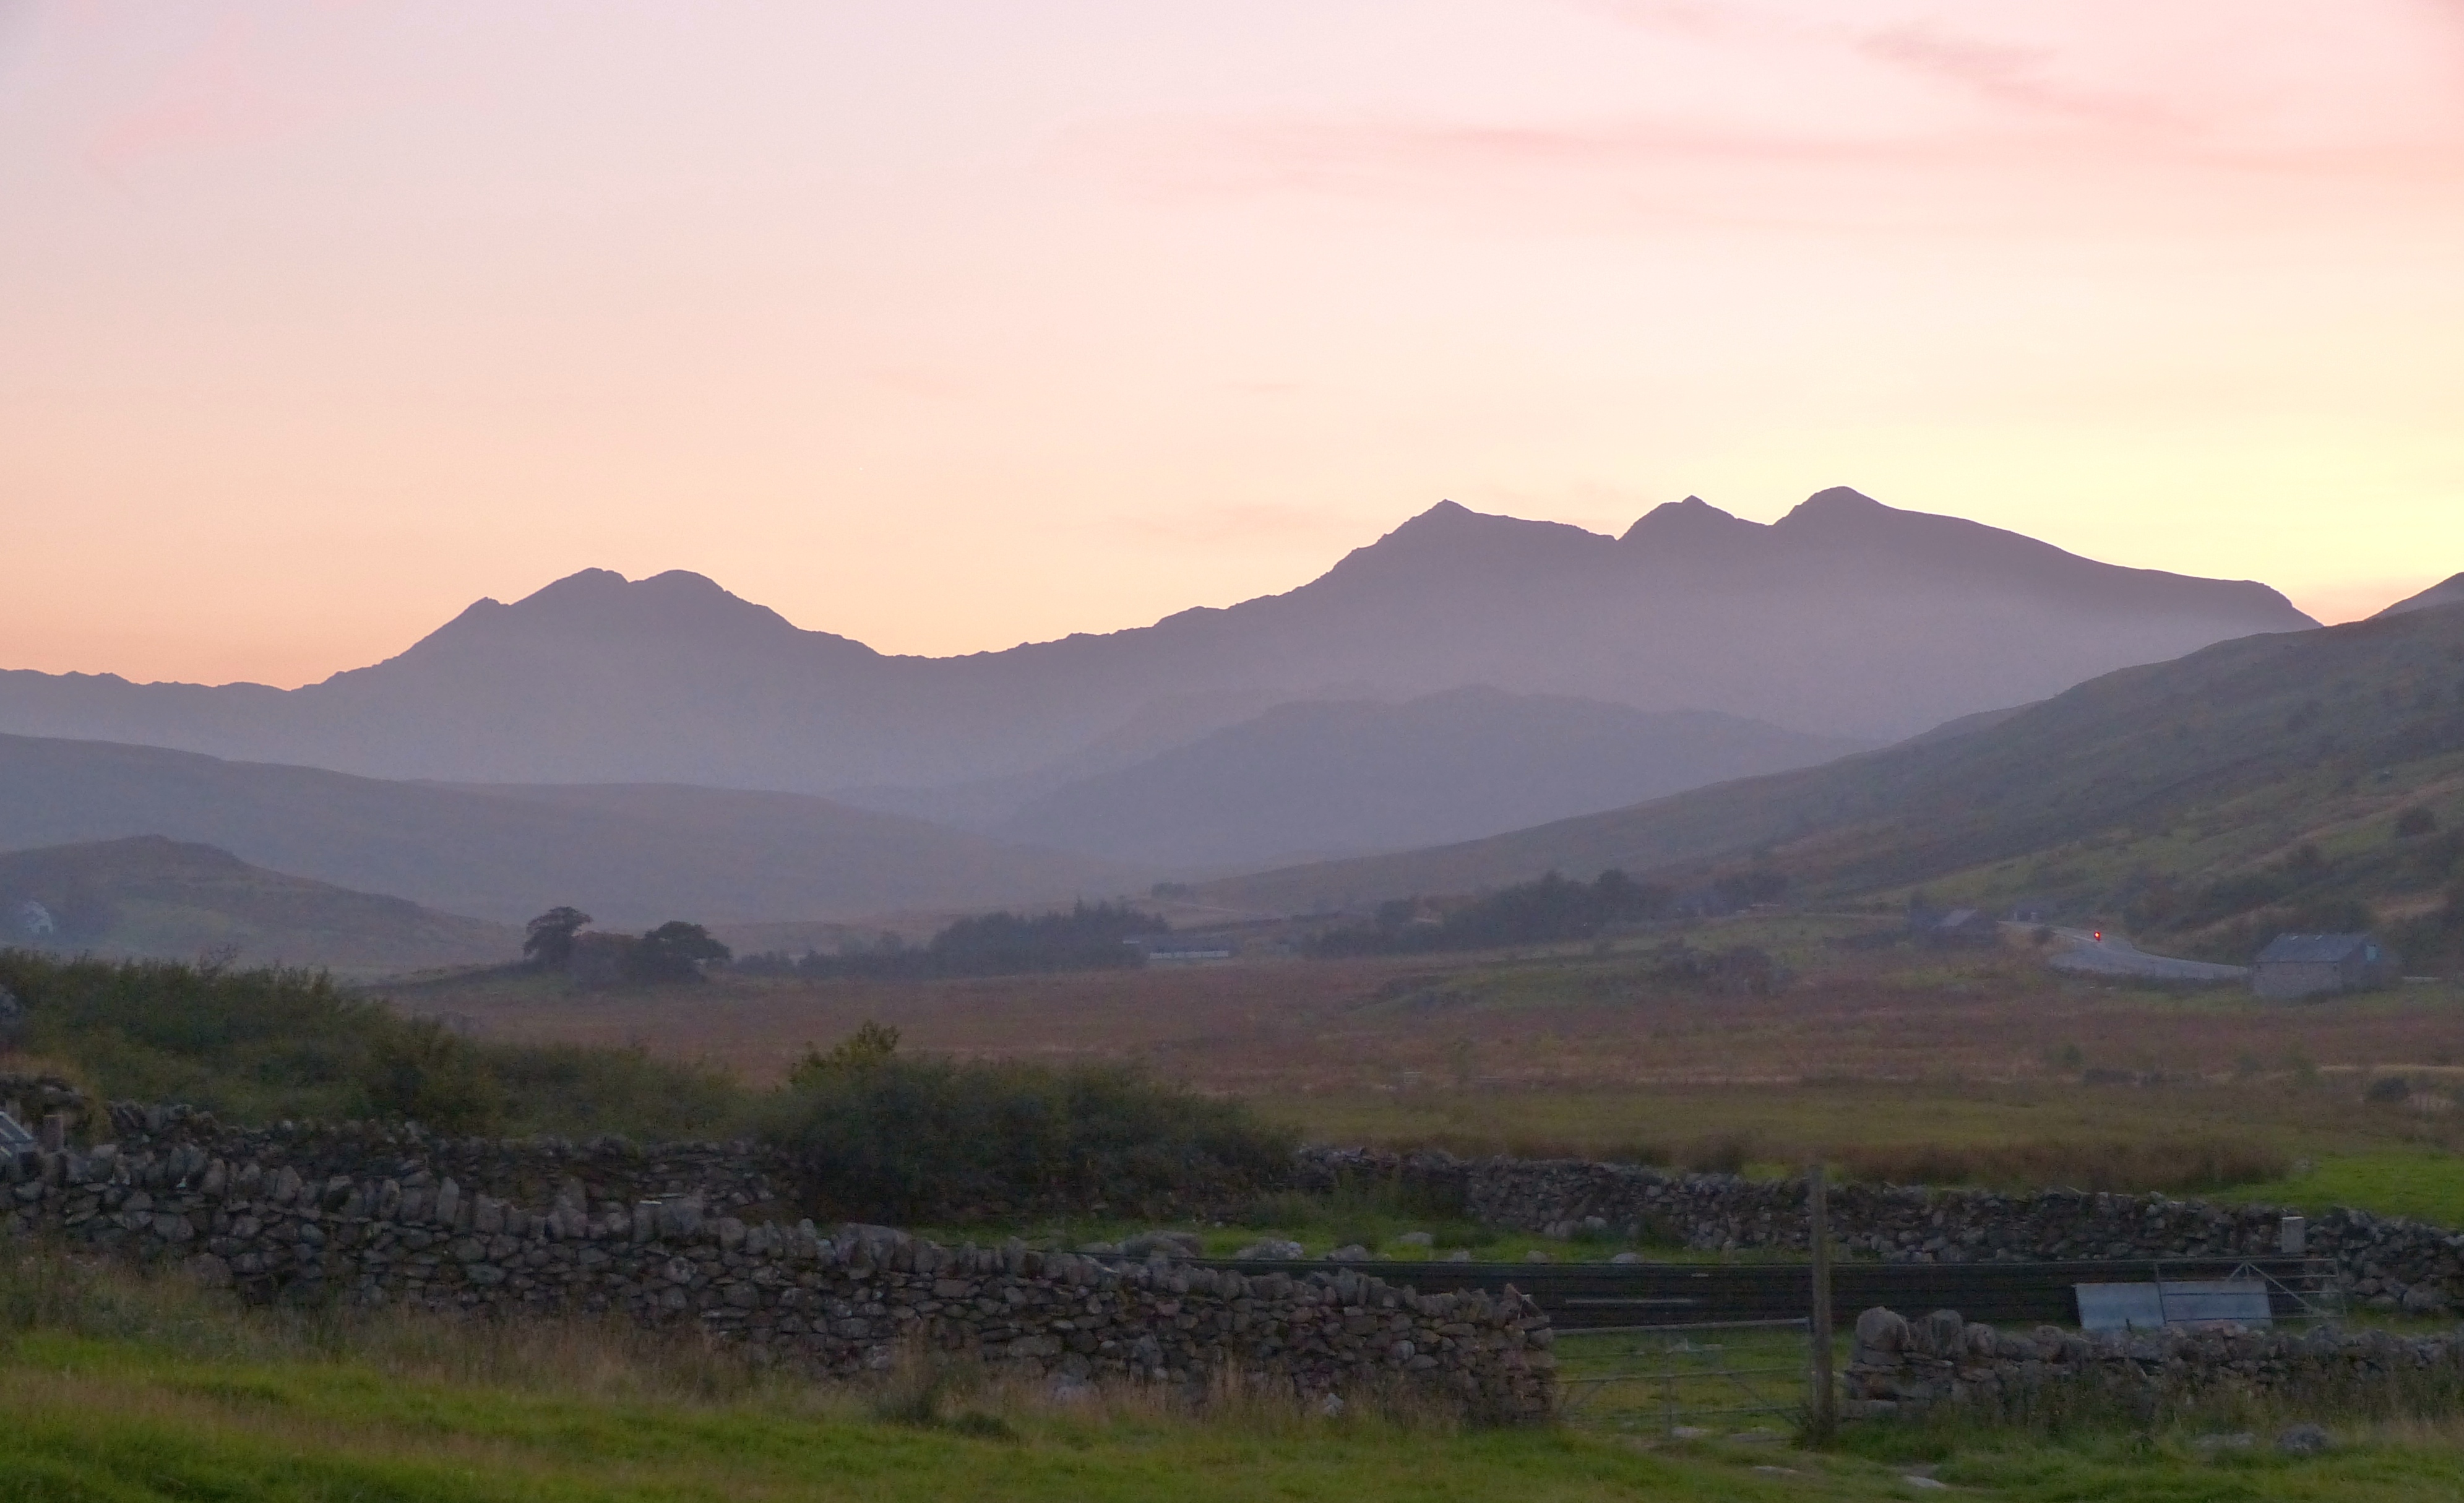
mountain, sunset, sky, plant, natural landscape, cloud, afterglow, dusk, sunrise, landscape, plain, horizon, grassland, grass, red sky at morning, valley, road, mountain range, dawn, tree, hill station, hill, plateau, massif, mist, geology, evening, field, fell, pasture, ridge, prairie, haze, sun, agriculture, summit, lake district, steppe, cumulus, chaparral, loch, tundra, alps